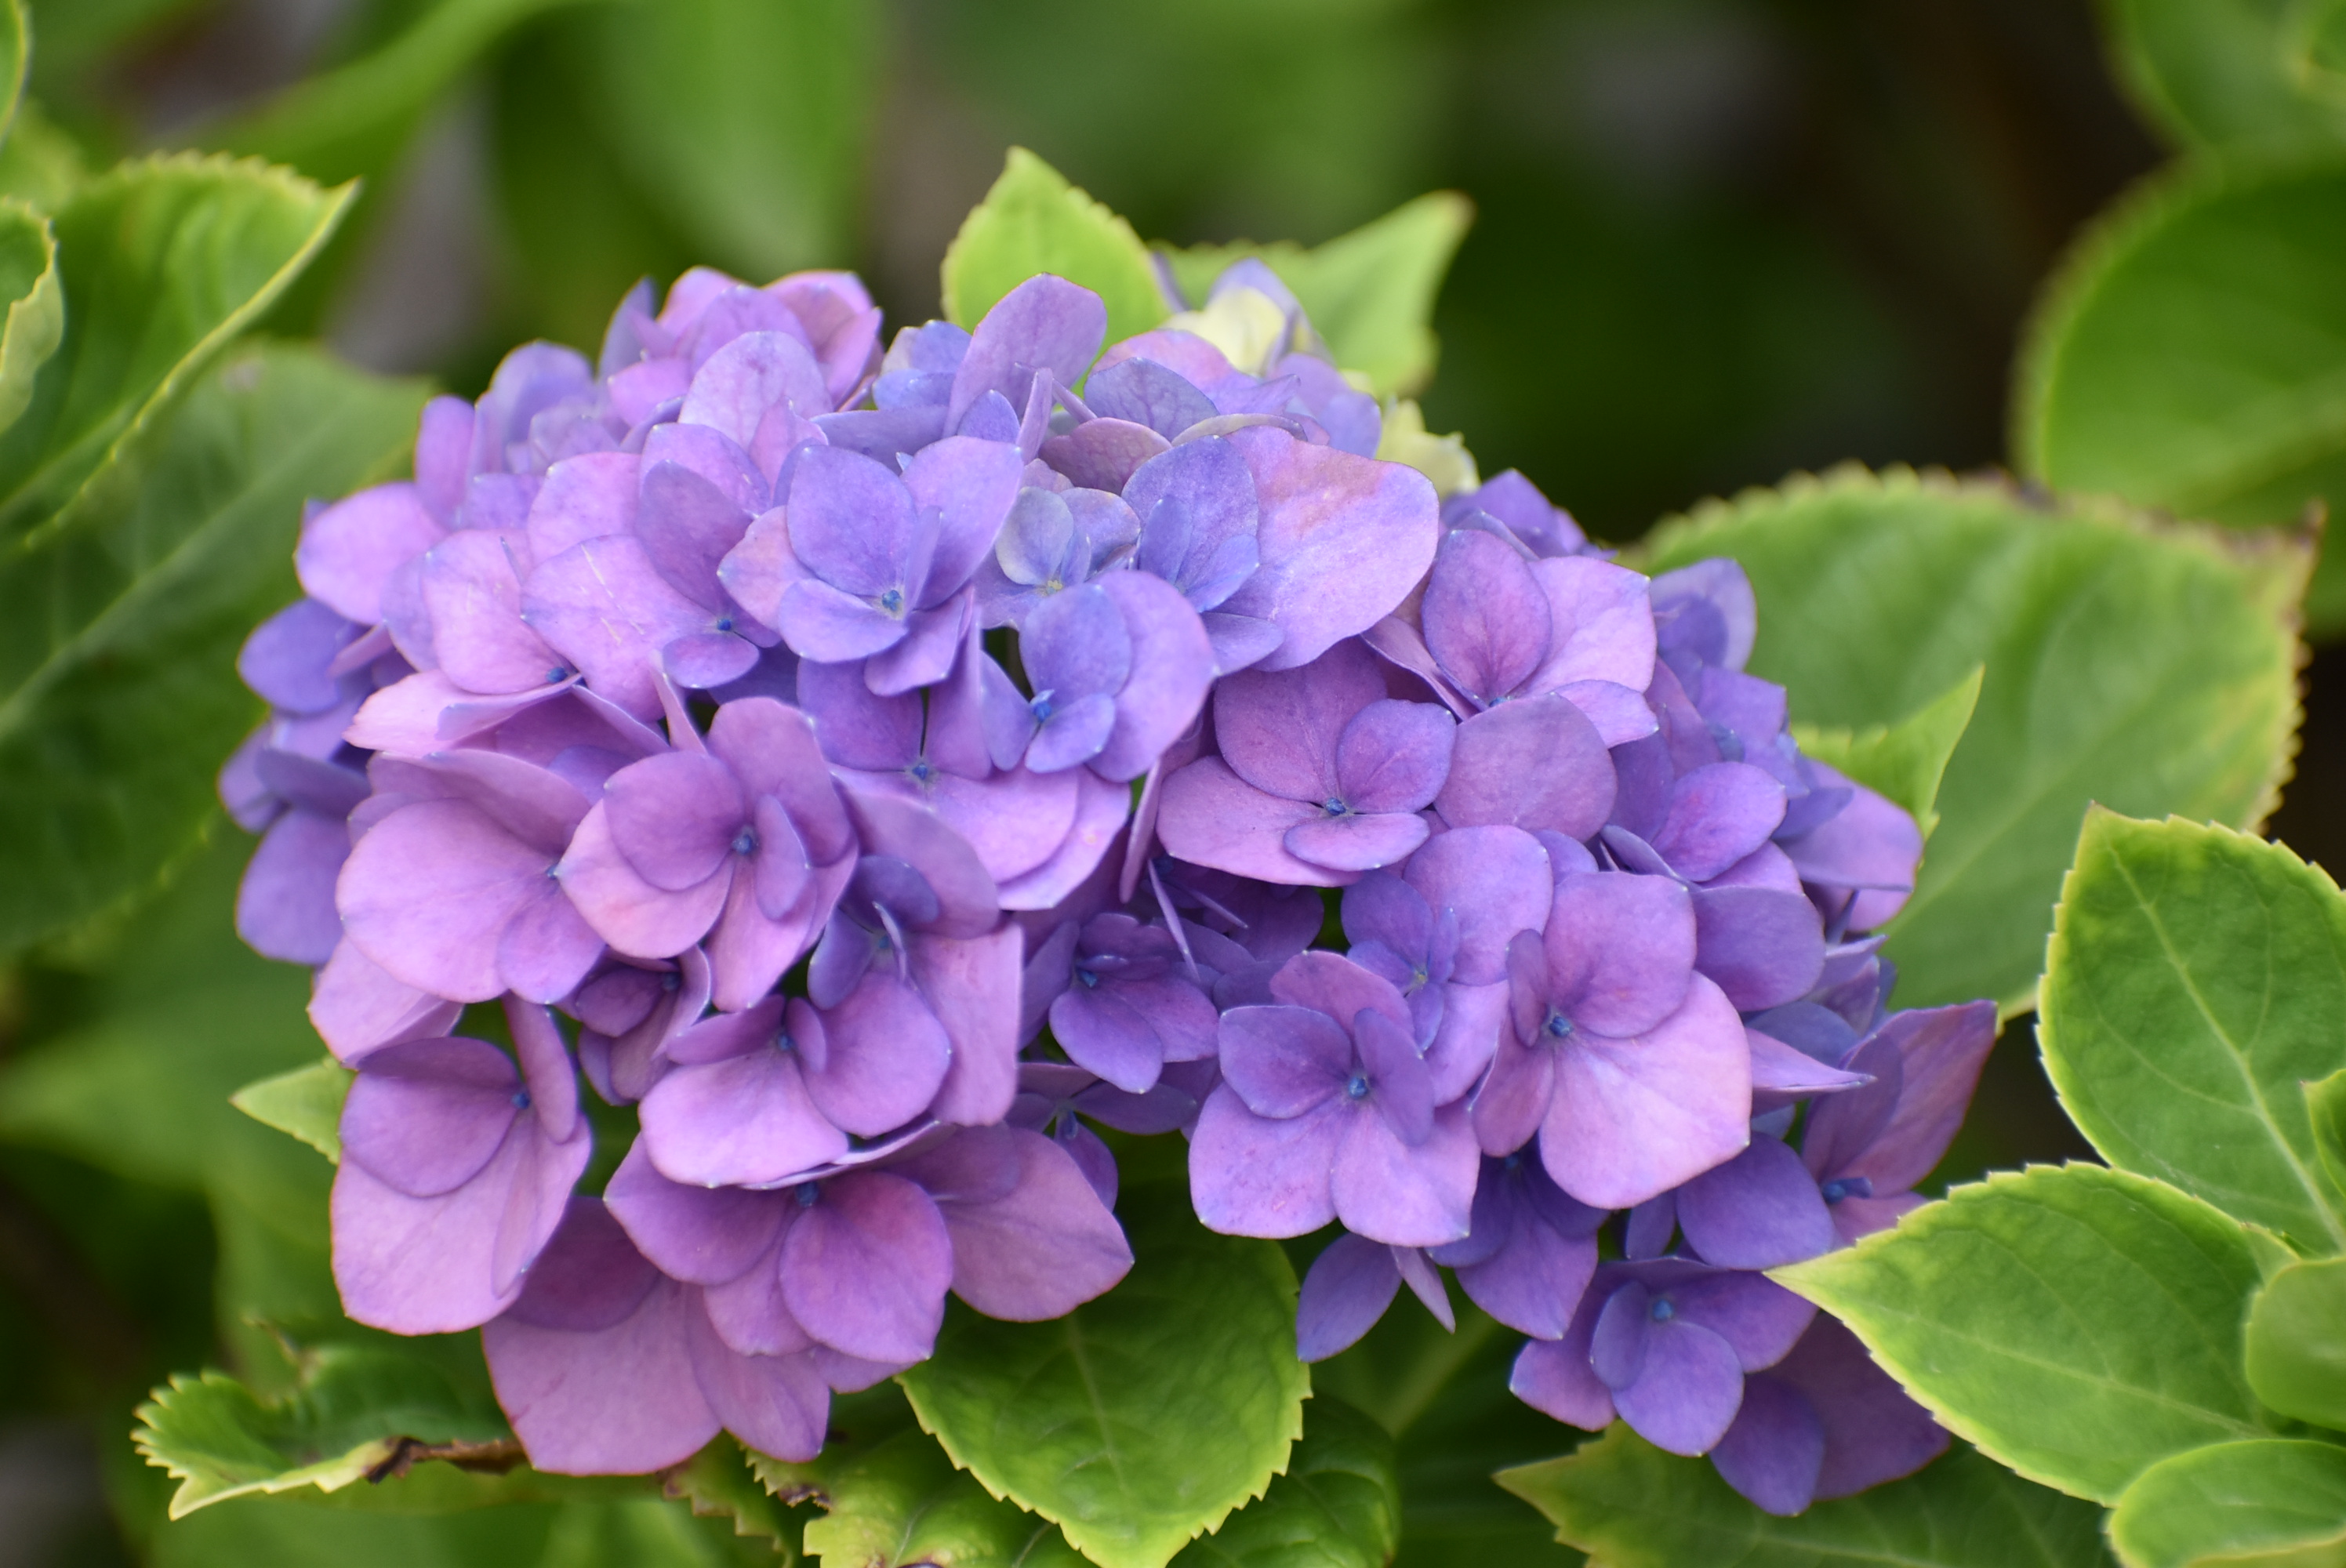
natural, flower, flowering plant, blue, petal, plant, violet, lilac, purple, hydrangea, botany, groundcover, hydrangeaceae, cornales, annual plant, subshrub, violet family, viola, verbena, verbena family, hydrangea serrata, borage family